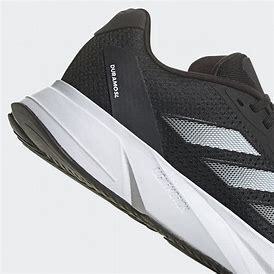
Brand: Adidas
Model: Duramo SL Lauf